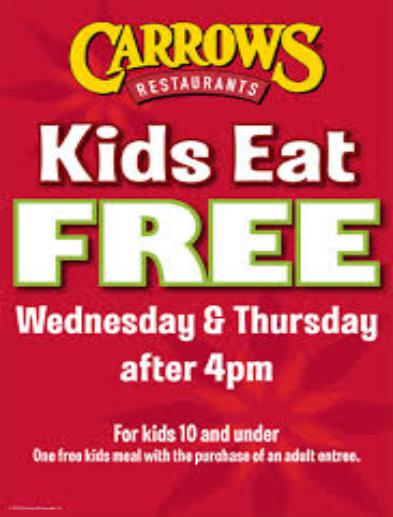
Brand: Carrows
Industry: Food